Christoffel van Dijck

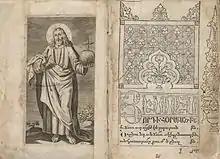
"Yisus vordi" (Jesus the son), a book printed by Van Dijck's client Matteos Tsaretsi in 1661. The body text uses van Dijck's Text bolorgir Armenian type.

Van Dijck worked extensively on making type in the Armenian alphabet for Armenian printers in Amsterdam. On 27 November 1658 he contracted with the Armenian (Matheos van Tsar in Dutch) to make punches and matrices to print an Armenian bible, and continued to work on Armenian types for the rest of his life.